Normandy massacres

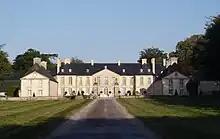
The Chateau d'Audrieu

The column of Canadian POWs continued their journey into captivity, eventually being herded into the courtyard of the Ardenne Abbey, where Meyer had an advanced command post. After being searched, they were allowed to put their hands down, smoke, and walk around the courtyard. After around 30 minutes, some military police officers approached the Canadians and asked for volunteers. They refused to say what they wanted volunteers for, so nobody stepped forward. The Germans responded by choosing ten POWs at random, who were from the North Nova Scotia Highlanders and the Sherbrooke Highlanders, and took them away from the main group of POWs. The Germans proceeded to interrogate one POW at a time, then execute them. The first six were bludgeoned to death, and the last four were shot in their heads; the Germans then executed an eleventh POW who had stayed behind because he was seriously wounded.